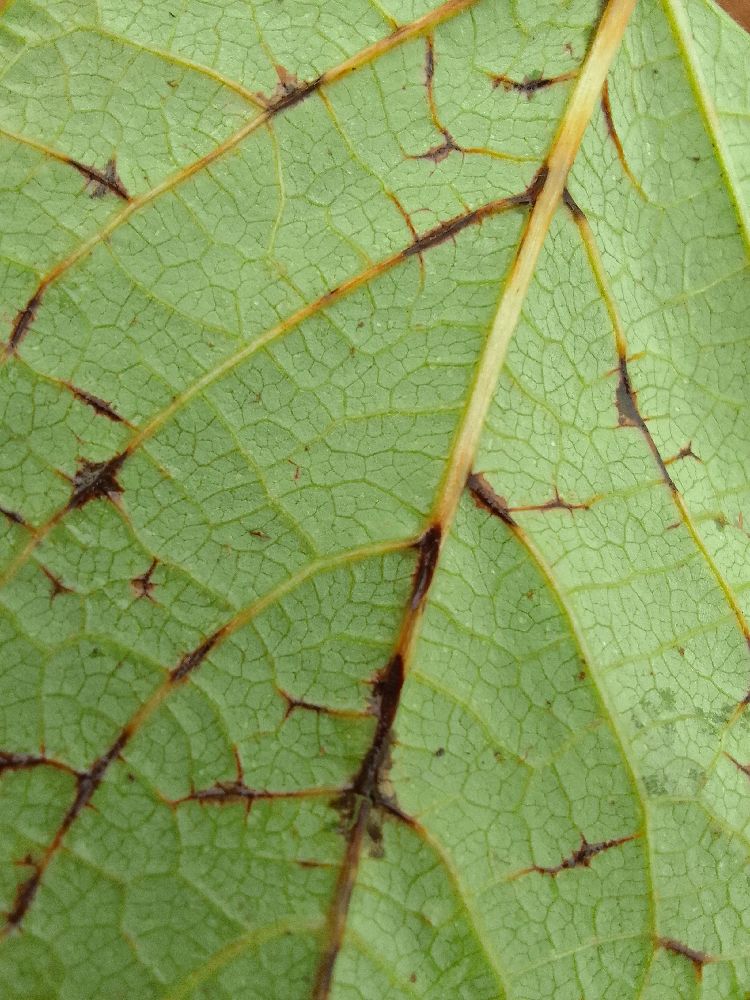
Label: anthracnose